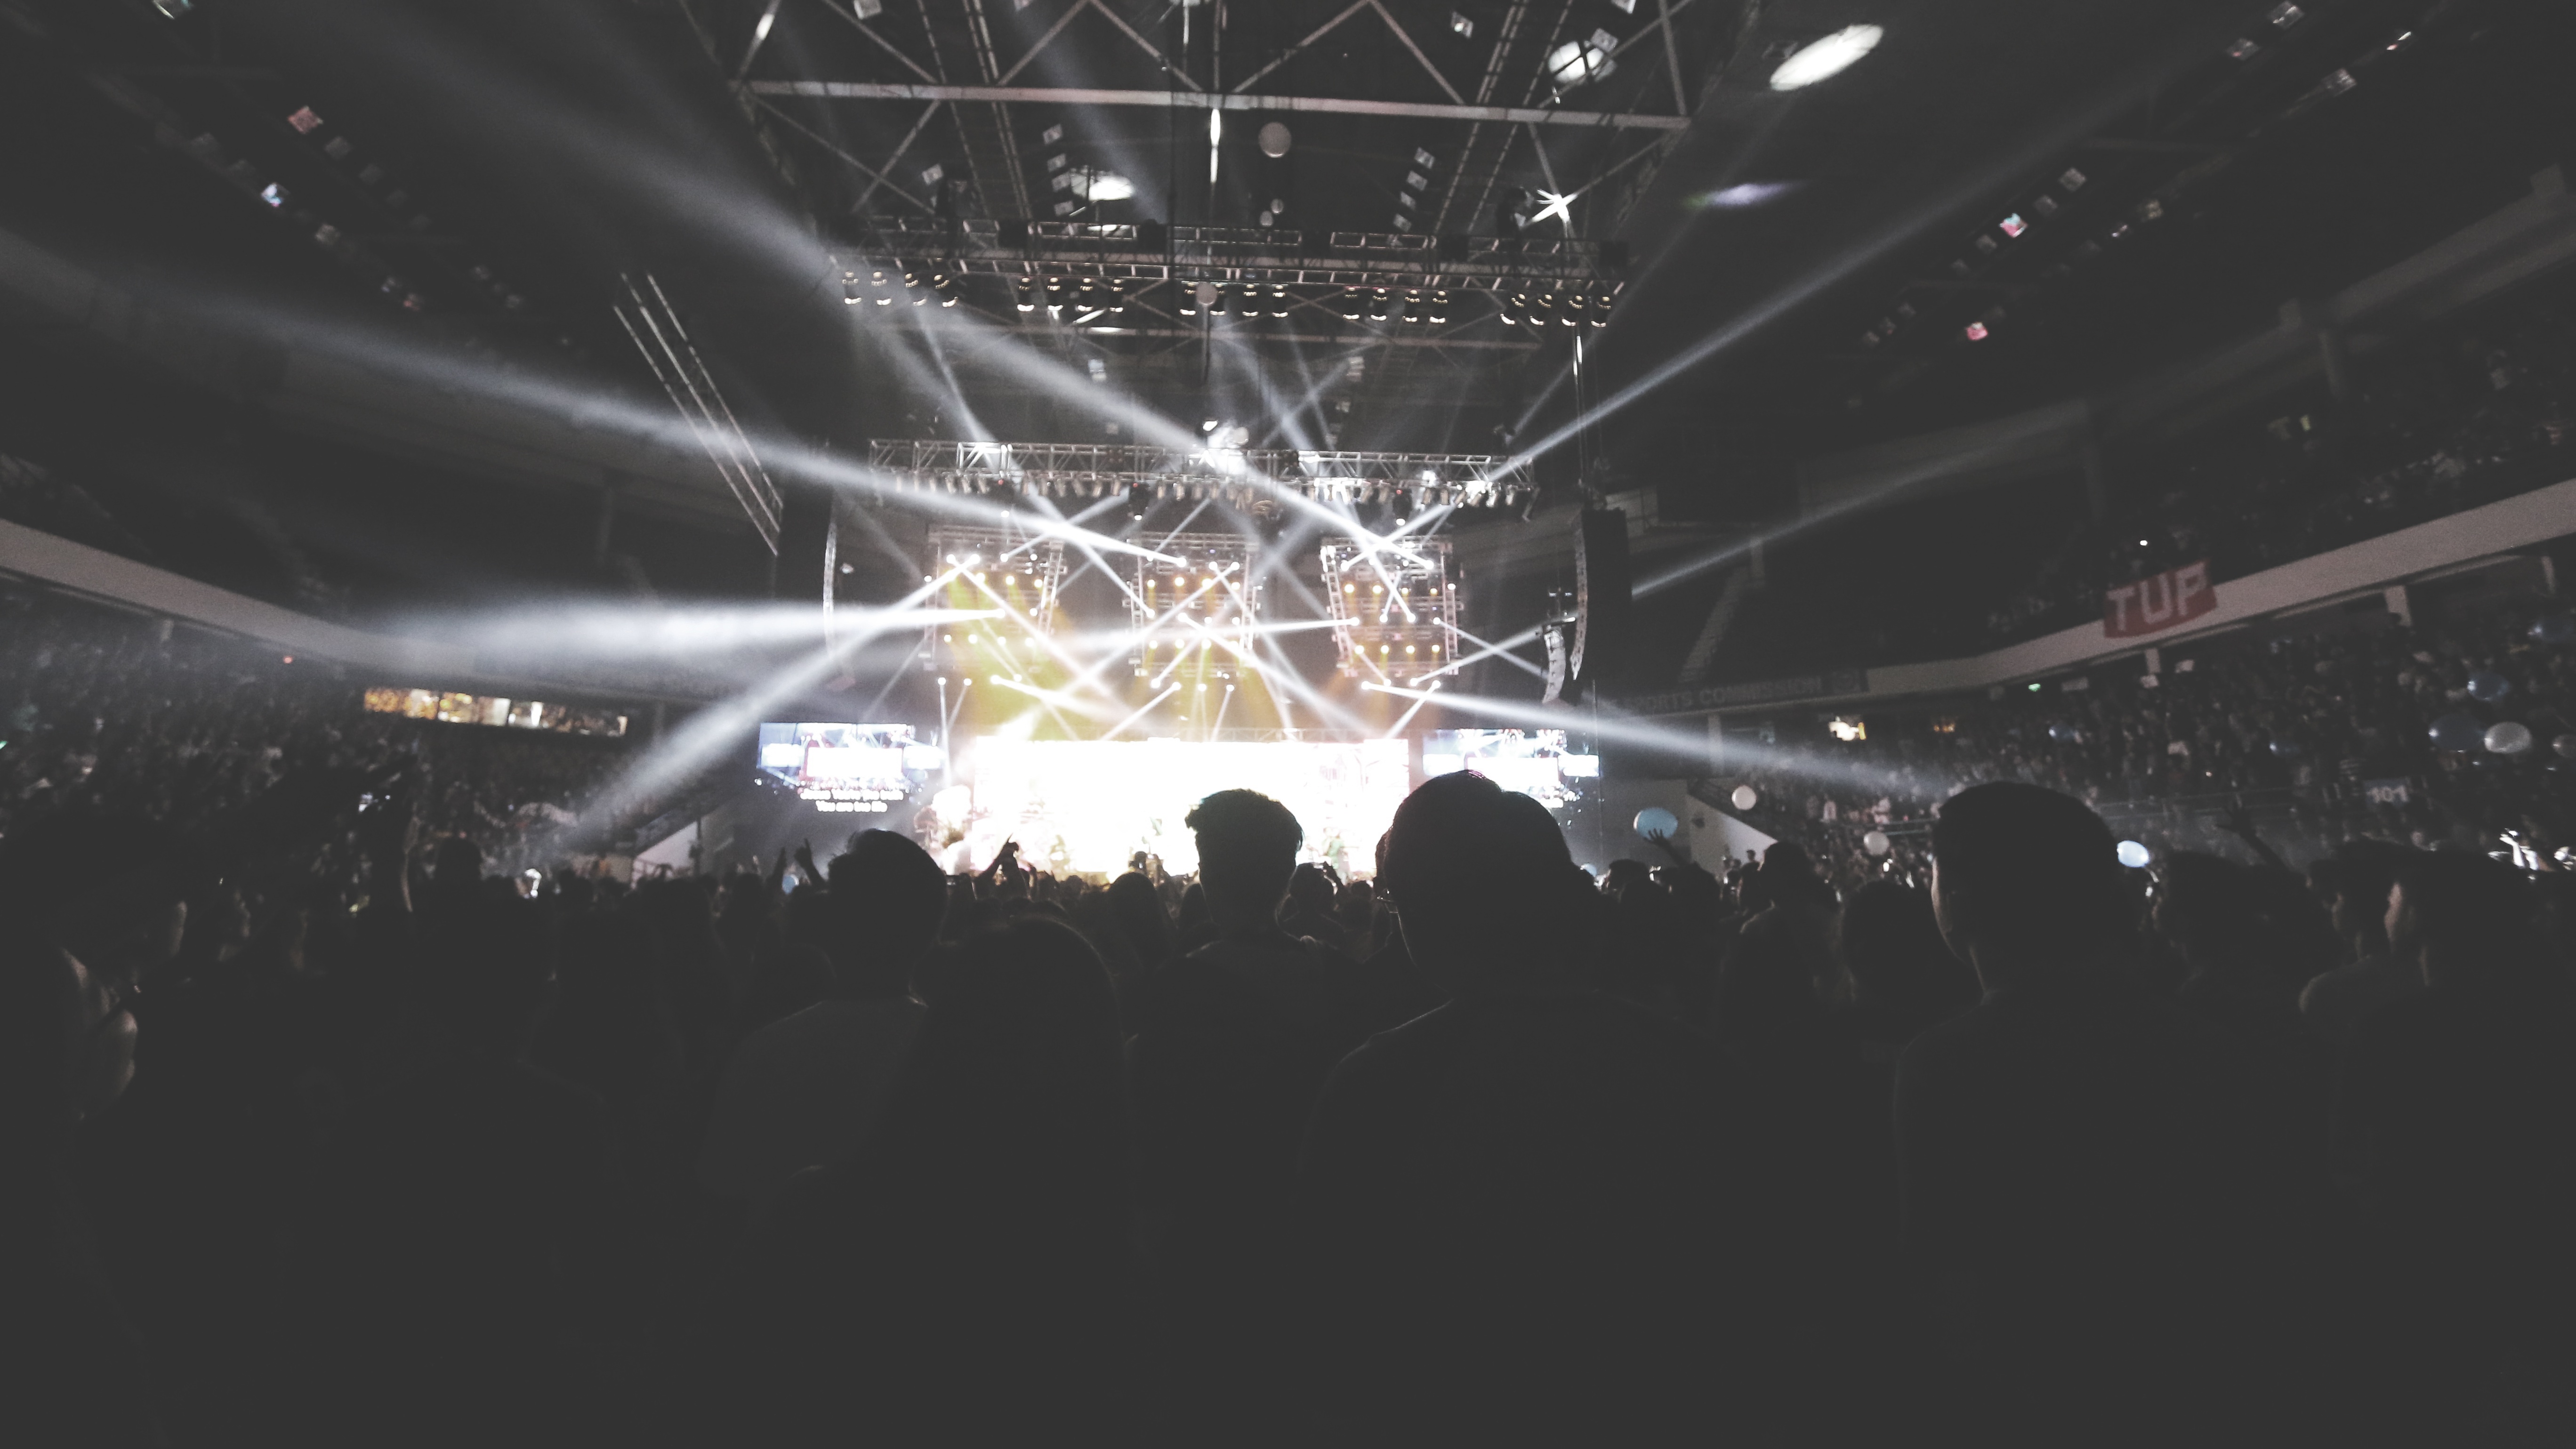
light, night, darkness, lighting, stage, screenshot, atmosphere of earth